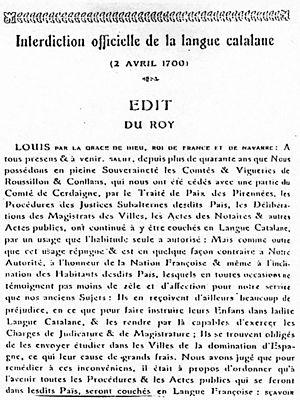
L'interdiction de la langue catalane en Roussillon («
Histoire du département des Pyrénées-Orientales
Pere Joan Barcelo, plus connu sous le sobriquet de Carasquet, né à Capçanes, Province de Tarragone en 1682 et mort à l'île de Reinach, Alsace le 4 septembre 1743, est un guérillero et militaire catalan exilé à Vienne, Archiduché d'Autriche.
Les Pyrénées-Orientales sont un département français situé au sud de la région Occitanie. Sa limite méridionale correspond à la frontière avec l'Espagne. Son territoire correspond à l'ancienne province du Roussillon agrandi du pays du Fenouillèdes. Les autres pays traditionnels du département sont la plaine du Roussillon, la Haute Cerdagne, le Conflent, le Vallespir, les Aspres, les Albères, la Salanque et le Capcir.
Le catalan, est une langue romane, parlée par environ 10 millions de personnes dans la partie orientale de l'Espagne, en Andorre, en France et en Italie. Il est issu du latin vulgaire introduit au IIᵉ siècle av. J.-C. par les colons romains au nord-est de la péninsule Ibérique et au sud de la Gaule narbonnaise. Il fait partie des langues occitano-romanes mais partage des caractéristiques, notamment morphologiques et syntaxiques, avec les langues ibéro-romanes, tandis que ses traits phonétiques et une partie de son lexique le rapprochent du groupe gallo-roman. Il est tout particulièrement proche de l’occitan, surtout sa forme languedocienne avec laquelle il partage une même origine et une tradition littéraire ancienne.
La Decadència est une période de la littérature catalane qui débute à l'époque moderne au XVIᵉ siècle et prend fin au XIXᵉ siècle avec la Renaixença.